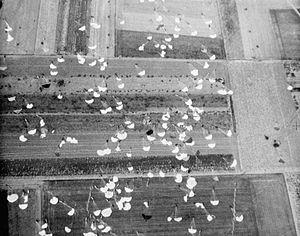
La résistance intérieure belge, appelée en Belgique la Résistance, englobe l'ensemble des mouvements et réseaux clandestins qui durant la Seconde Guerre mondiale ont poursuivi la lutte contre le nazisme et ses relais collaborationnistes sur le territoire belge.